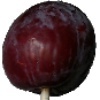
Label: Plum 1